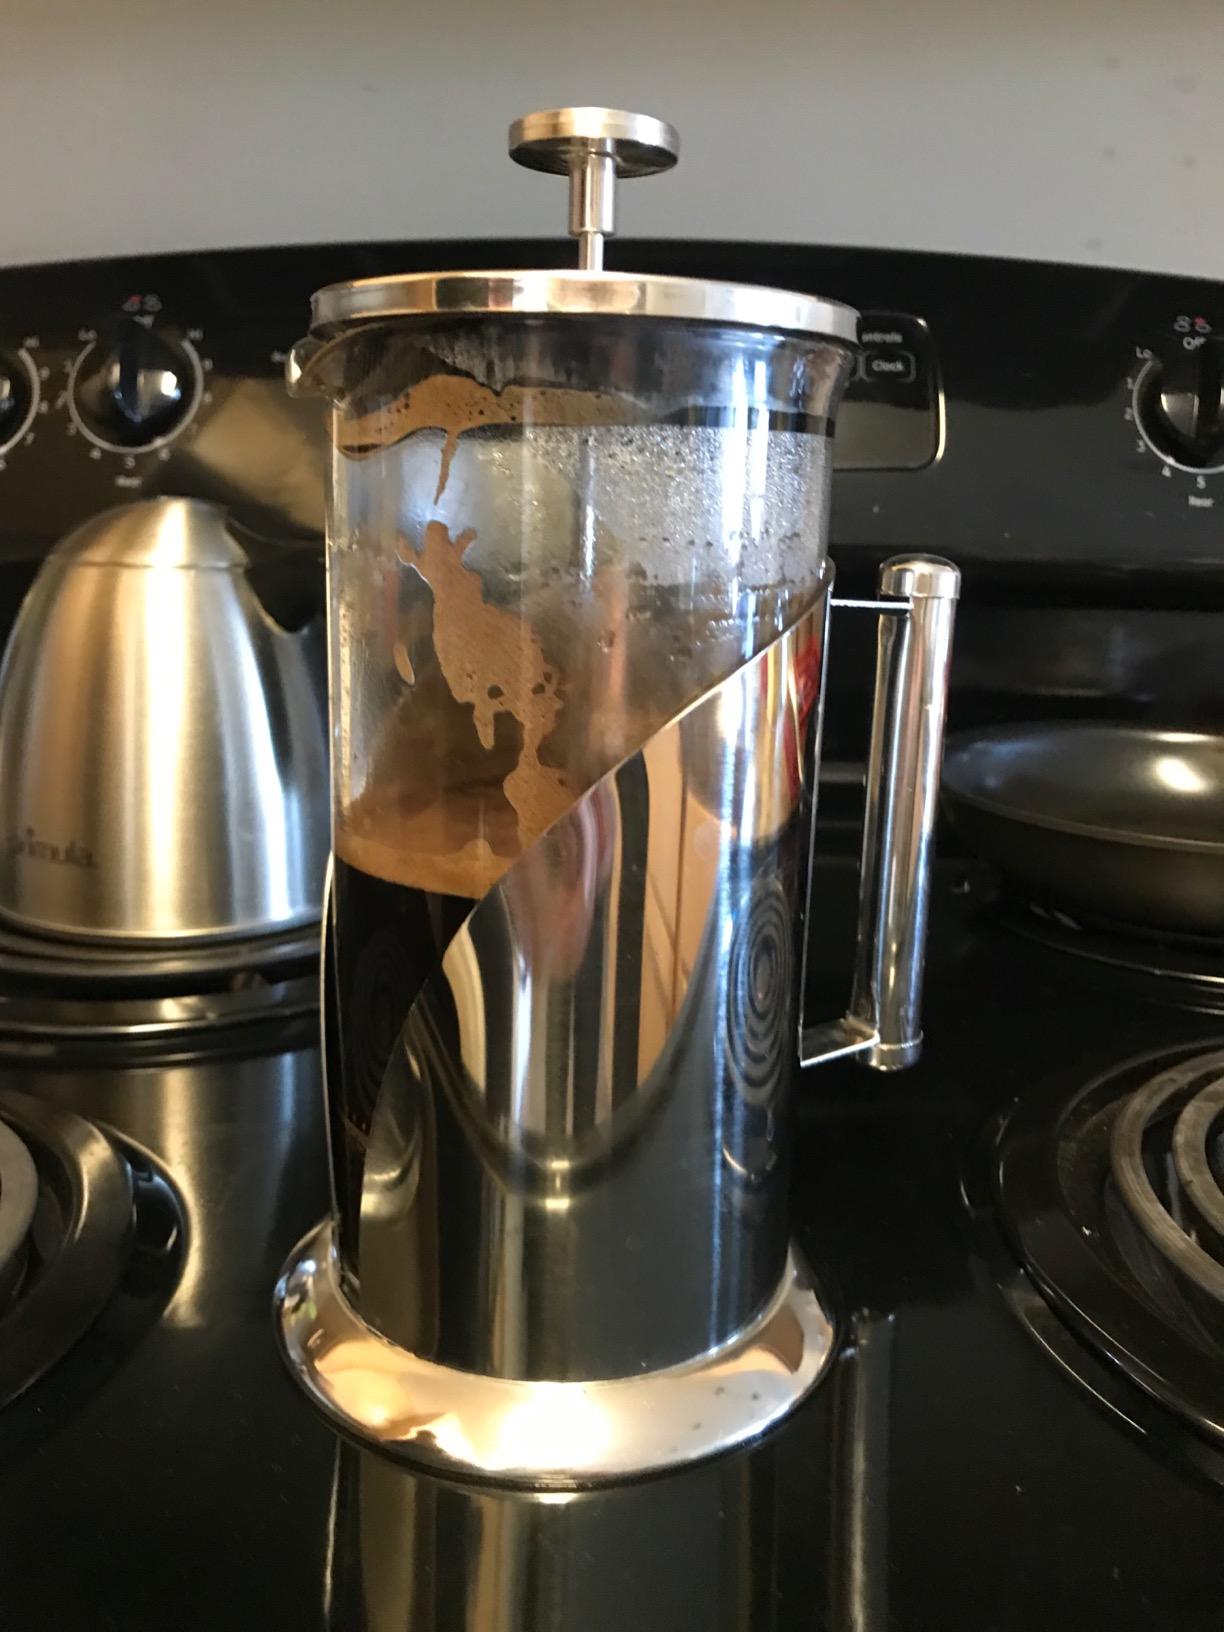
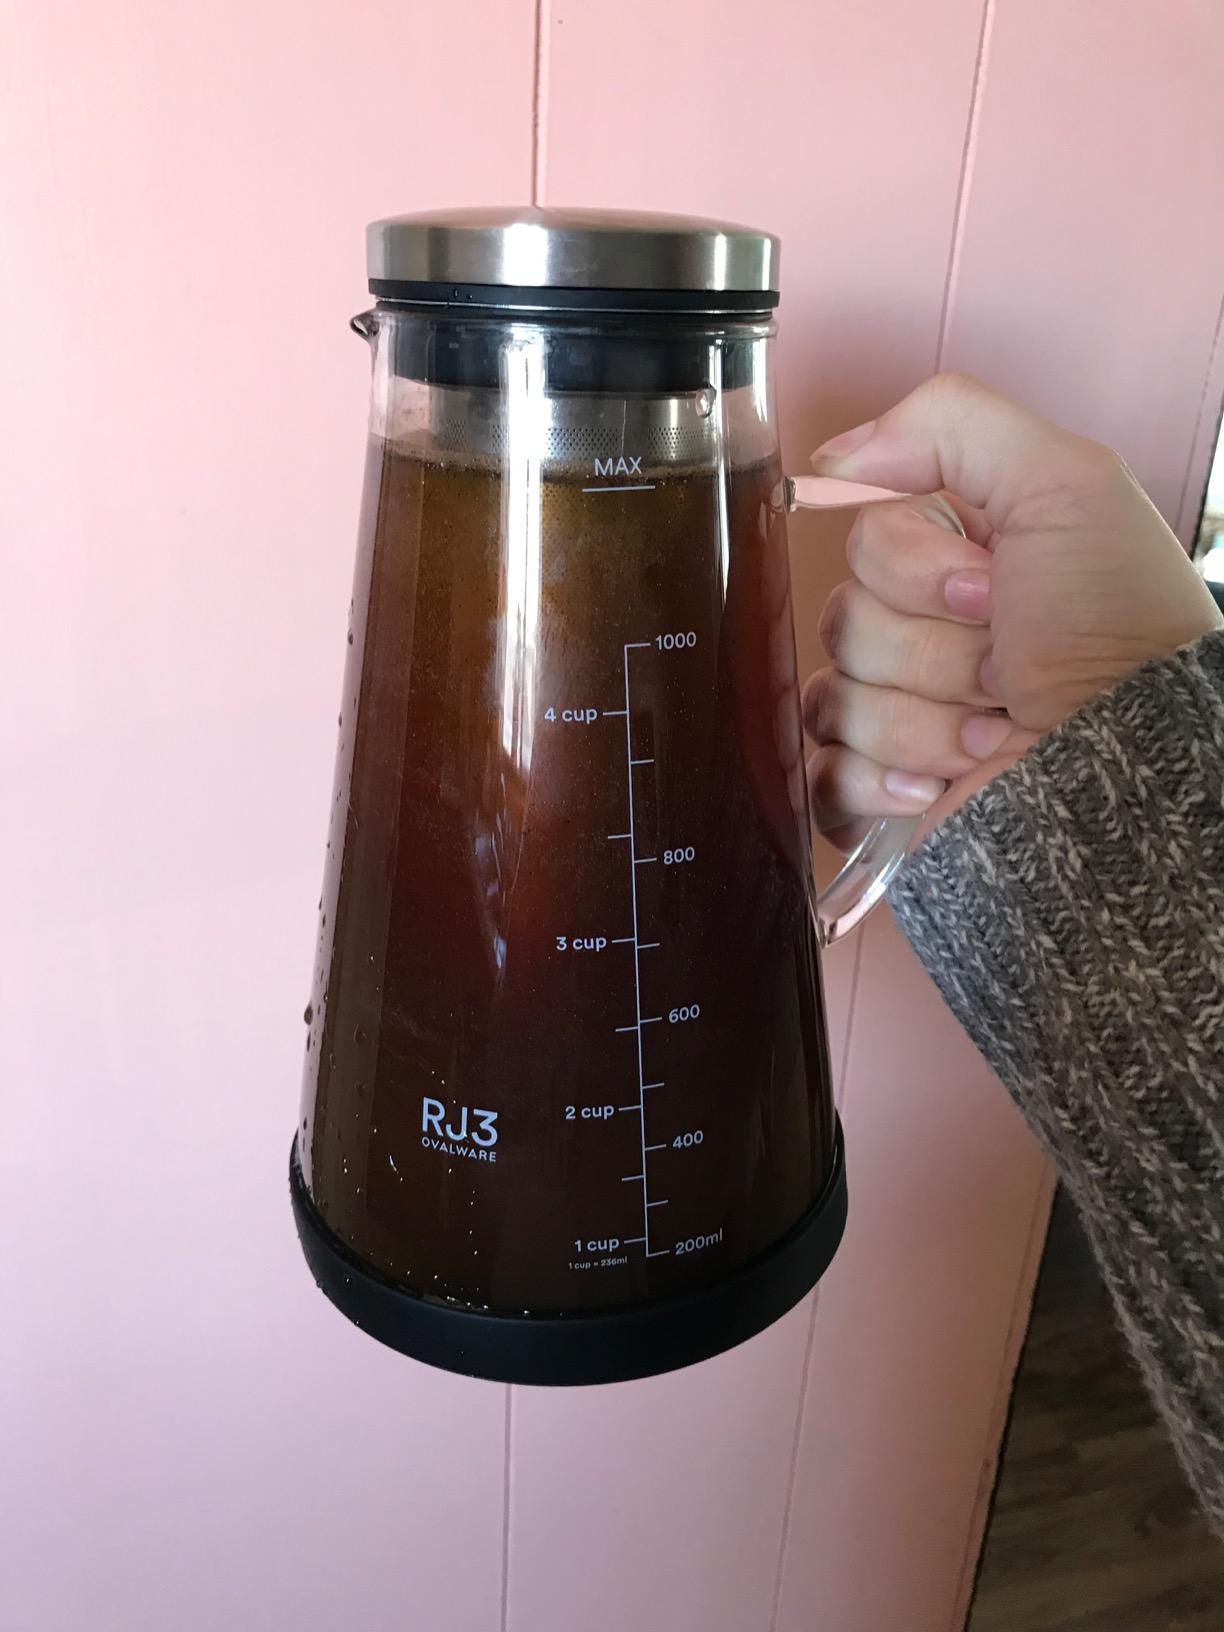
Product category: items_tea
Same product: no